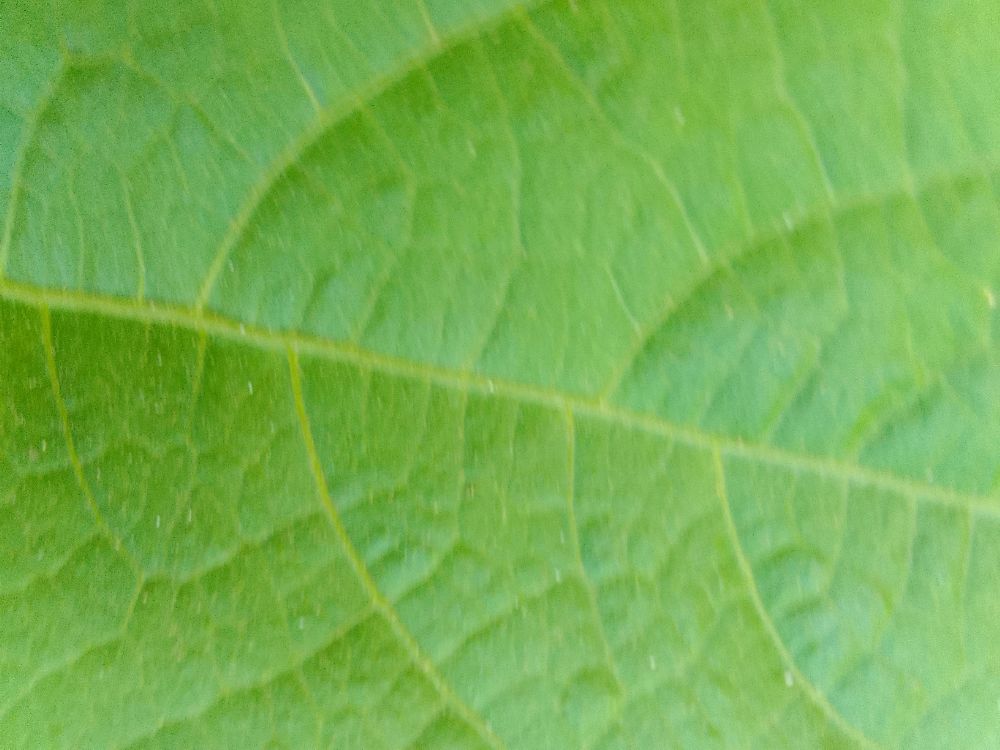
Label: healthy